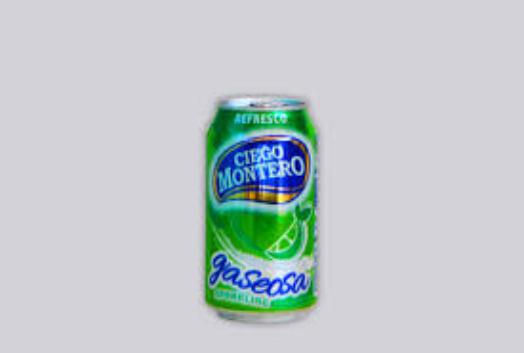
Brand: Ciego Montero
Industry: Food